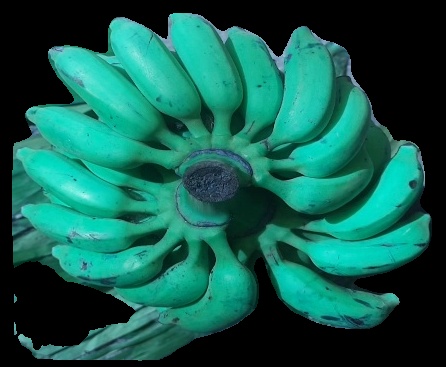
Variety: elakki-bale
Grade: grade3